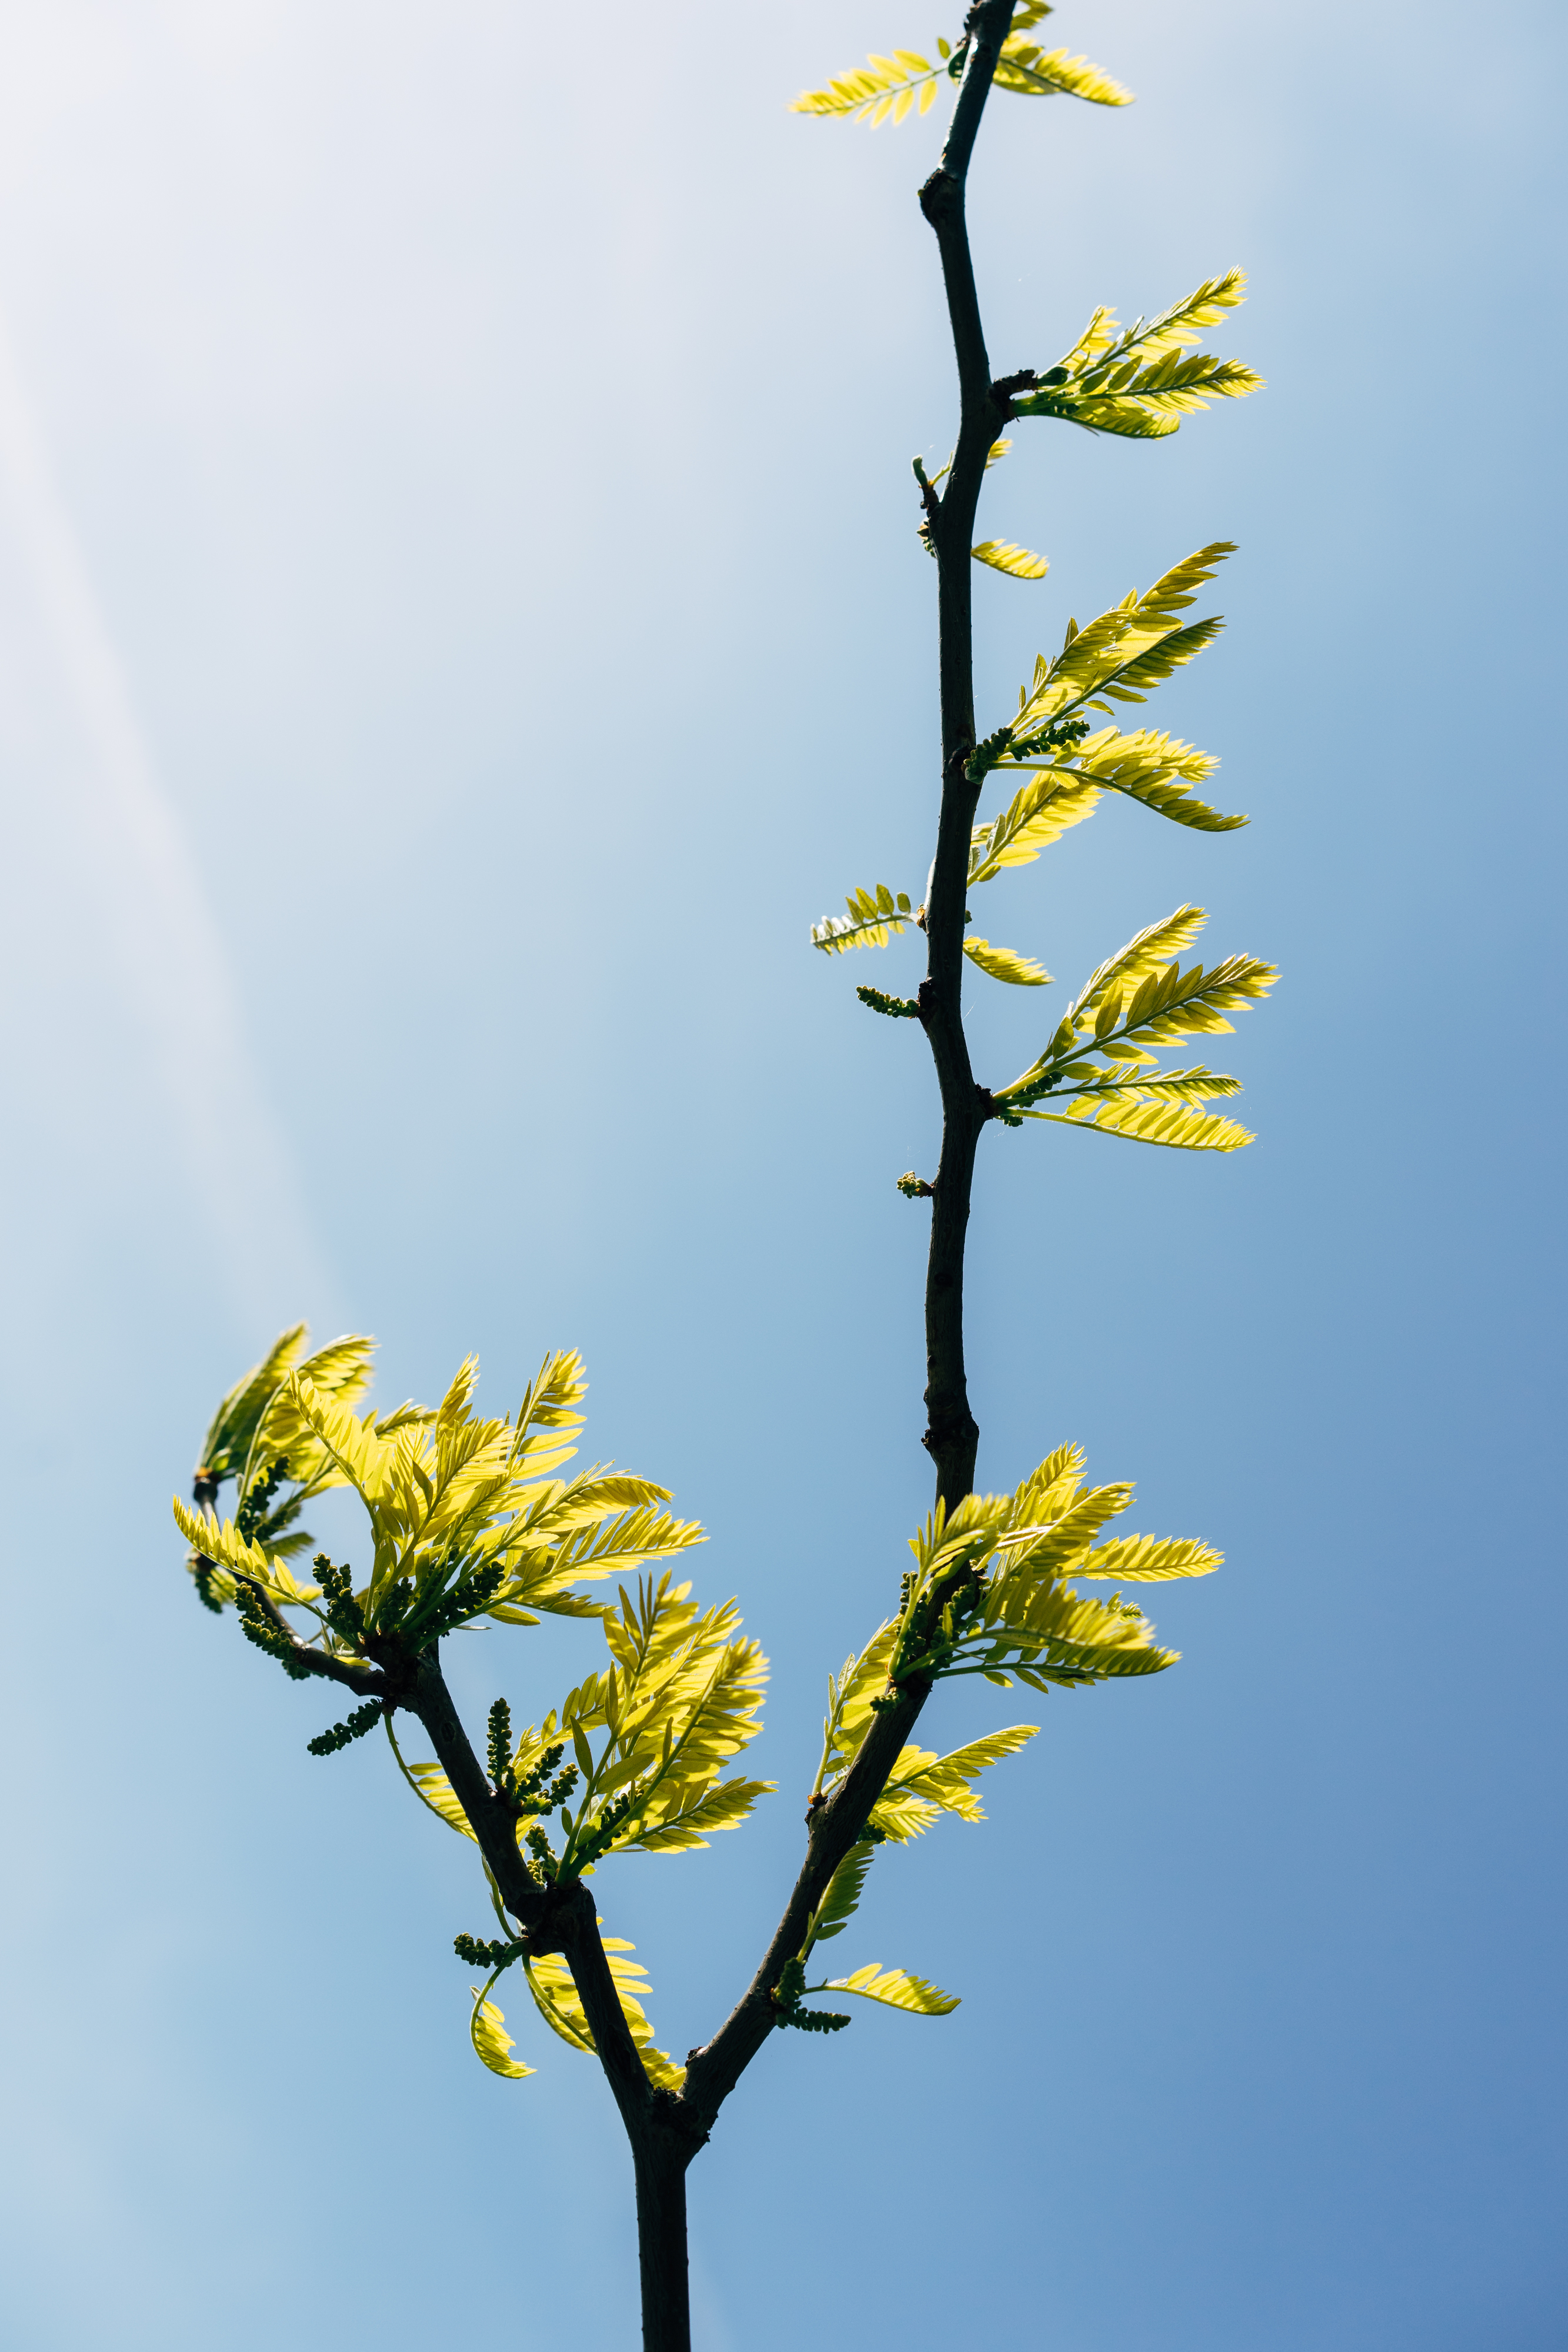
yellow, branch, tree, flower, blossom, sun, sunlight, floral, nature, spring, summer, background, season, green, fresh, plant, environment, countryside, colourful, flora, botany, scenic, colours, florist, beautiful, beauty, flowering plant, twig, plant stem, wildflower, perennial plant